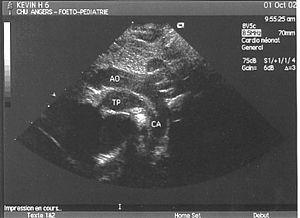
La transposition des gros vaisseaux ou discordance ventriculo-artérielle dans la nomenclature actuelle est la malformation cardiaque congénitale cyanogène la plus fréquente chez le nouveau-né. Elle est caractérisée par une malposition des vaisseaux de la base du cœur telle que, à l’inverse du cœur normal, l'aorte est issue du ventricule droit et l'artère pulmonaire du ventricule gauche.